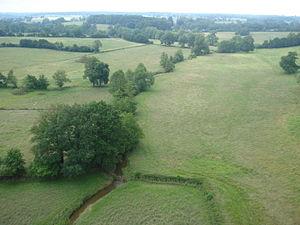
L'Auzon est un cours d'eau français, qui coule dans le département de l'Indre, en région Centre-Val de Loire.
Cluis est une commune française située dans le département de l'Indre, en région Centre-Val de Loire.